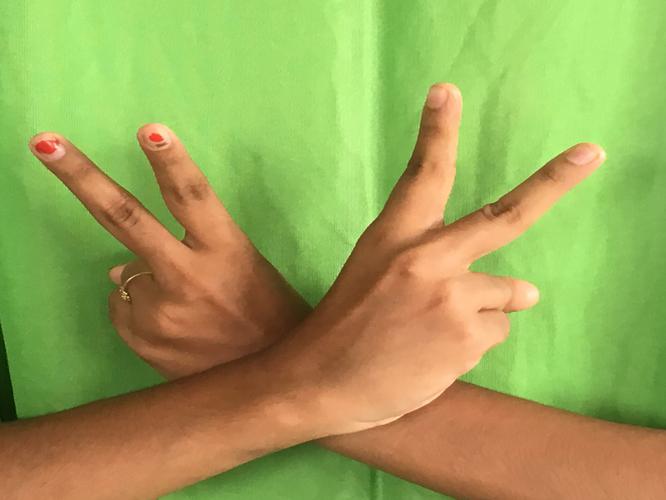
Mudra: Kartariswastika
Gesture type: double_hand